Stippling (dentistry)

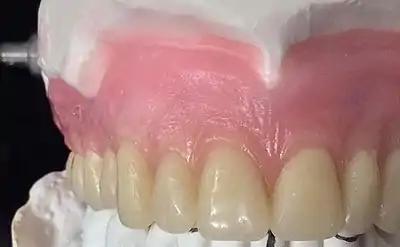
Photograph of a complete denture wax-up. The excessively detailed stippled surface texture of the base area (false gums) can be observed, mimicking the physiologic stippling of gum tissue in nature. Note how there is minimal to no stippling on the marginal gingiva, which is the millimeter or so of pink immediately adjacent to the teeth.

The gingiva often possess a textured surface that is referred to as being stippled (engraved points). Stippling only presents on the attached gingiva bound to underlying alveolar bone, not the freely moveable alveolar mucosa or free gingiva. Stippling used to be thought to indicate health, but it has since been shown that smooth gingiva is not an indication of disease, unless it is smooth "due to a loss" of previously existing stippling.